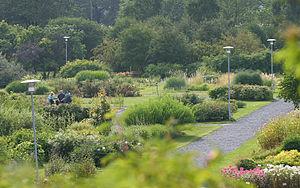
Le jardin botanique de l'université d'Helsinki est une composante du musée d'histoire naturelle de Finlande de l'université d'Helsinki, qui entretient une collection de plantes vivantes à des fins de recherche et d'enseignement.